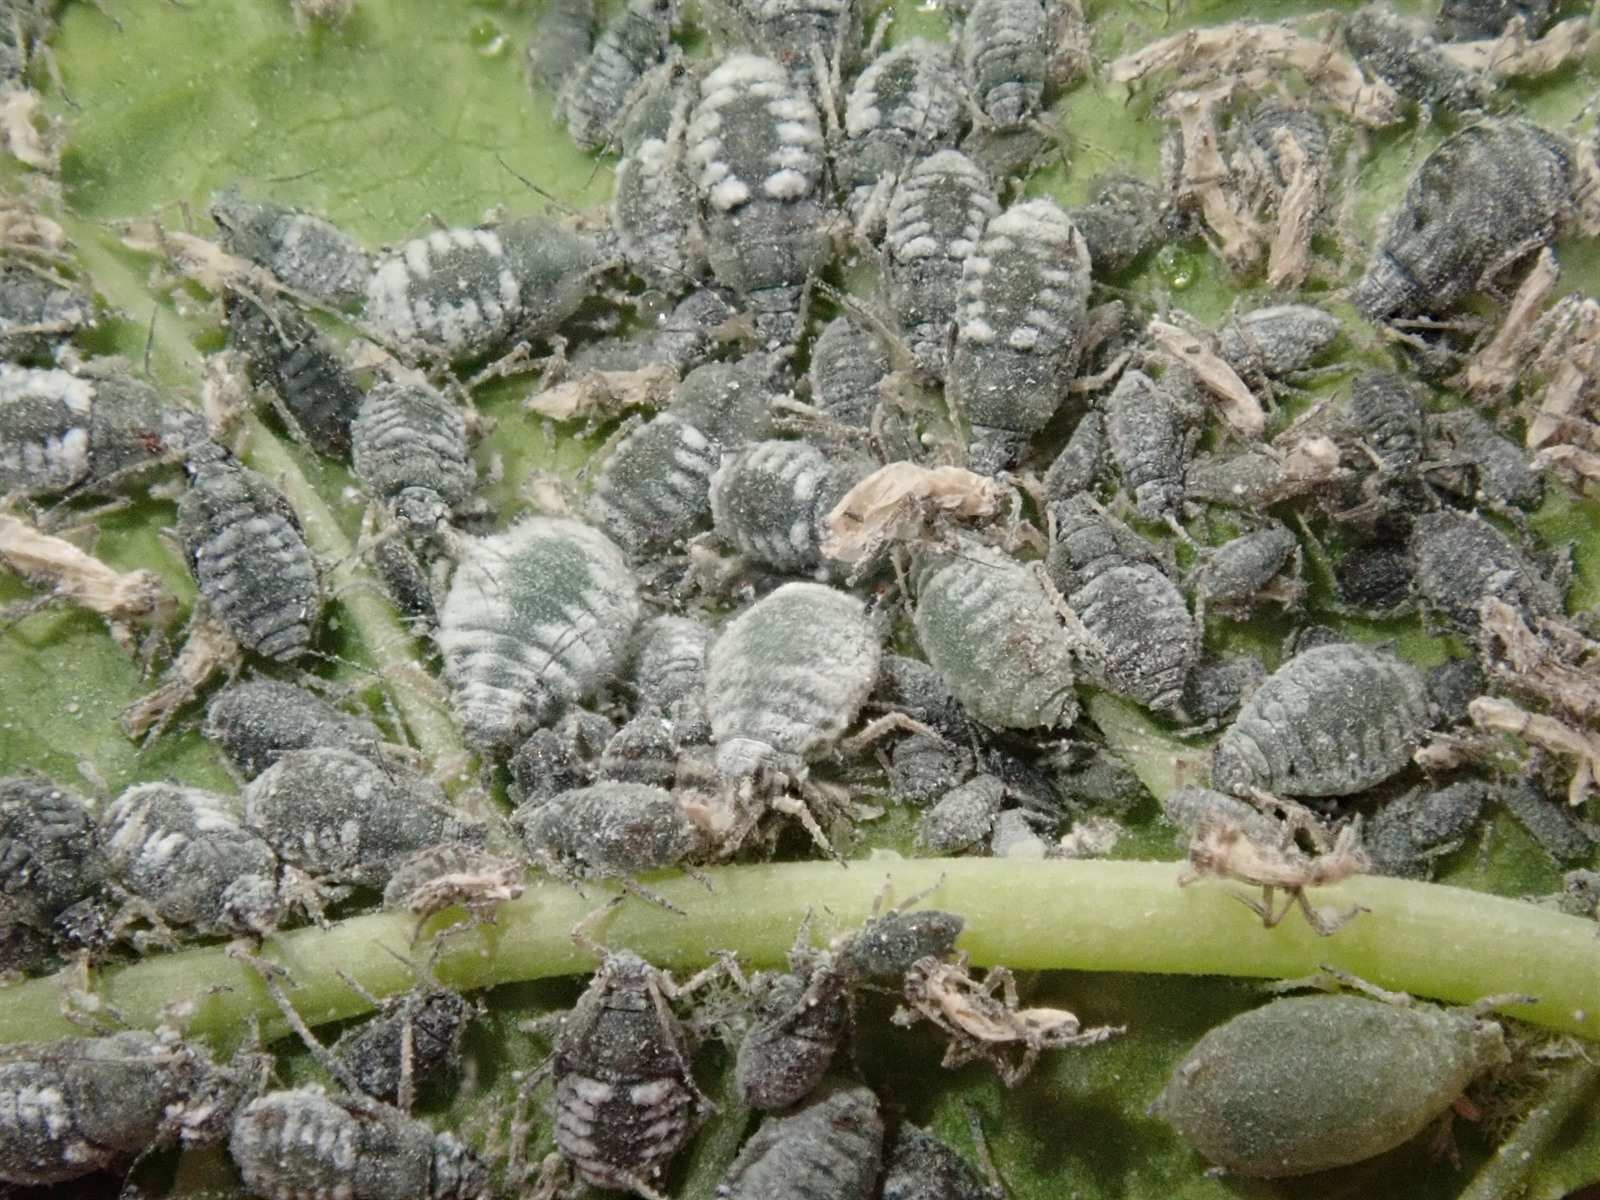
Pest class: bird_cherry_oat_aphid